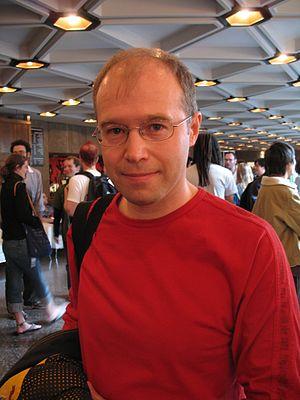
Animateur russe Konstantin Eduardovitch Bronzit au festival international d'animation d'Ottawa (septembre 24, 2006) Русский: Российский аниматор Константин Эдуардович Бронзит на международном кинофестивале анимации в Оттаве (24 -го сентября, 2006)
Konstantin Eduardovitch Bronzit, né le 12 avril 1965 à Leningrad est un réalisateur de cinéma d'animation russe qui a notamment gagné de nombreux prix internationaux pour son film Au bout du monde, réalisé en résidence au studio Folimage, en France.